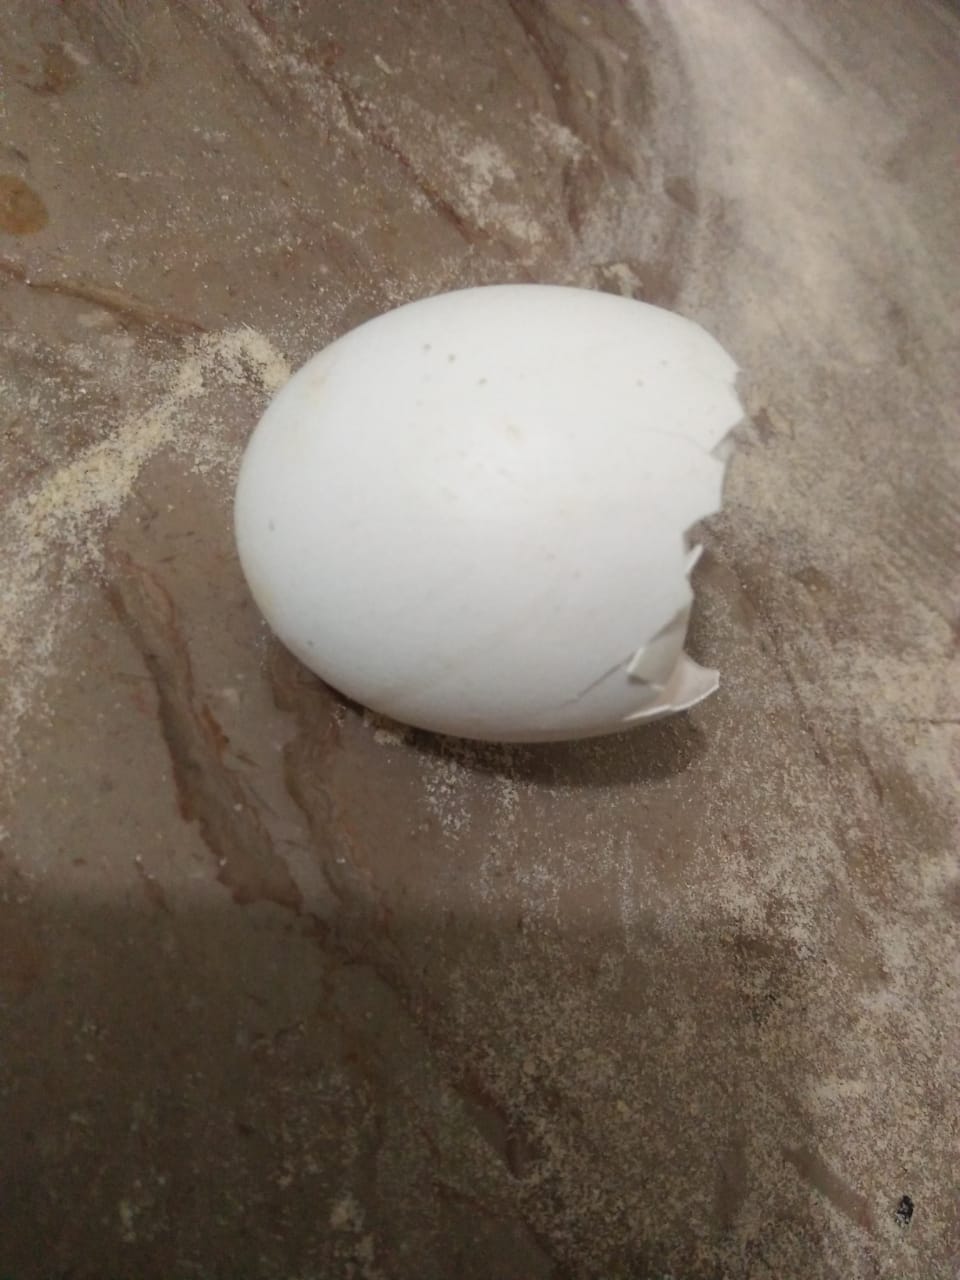
Label: eggshells